Capital punishment in Louisiana

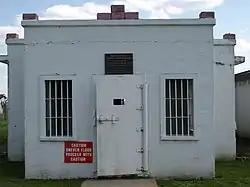
Red Hat Cell Block, a deactivated prisoner housing unit at Angola that formerly housed death row and the execution chamber

On August 29, 2009—the fourth anniversary of Hurricane Katrina—a jury in Orleans Parish sentenced Michael Anderson to death on each of five counts of first degree murder for his execution style shooting of five teenagers on June 17, 2006. The quintuple slaying, which occurred as the nation watched New Orleans begin to rebuild in the aftermath of the storm, drew national attention to the violent crime problems plaguing the city and prompted then-Governor Kathleen Blanco to call in the Louisiana National Guard to help the New Orleans Police Department patrol the streets of the city. The sentence was especially significant as it marked the first time in twelve years that an Orleans Parish jury had sent a person to the state's death row at the Louisiana State Penitentiary in Angola. The sentence was later commuted to life and then reduced still further after Anderson's cooperation with federal prosecutors.